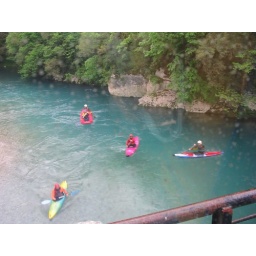
Taken from the bus as we went over the bridge hence the reflection from the window